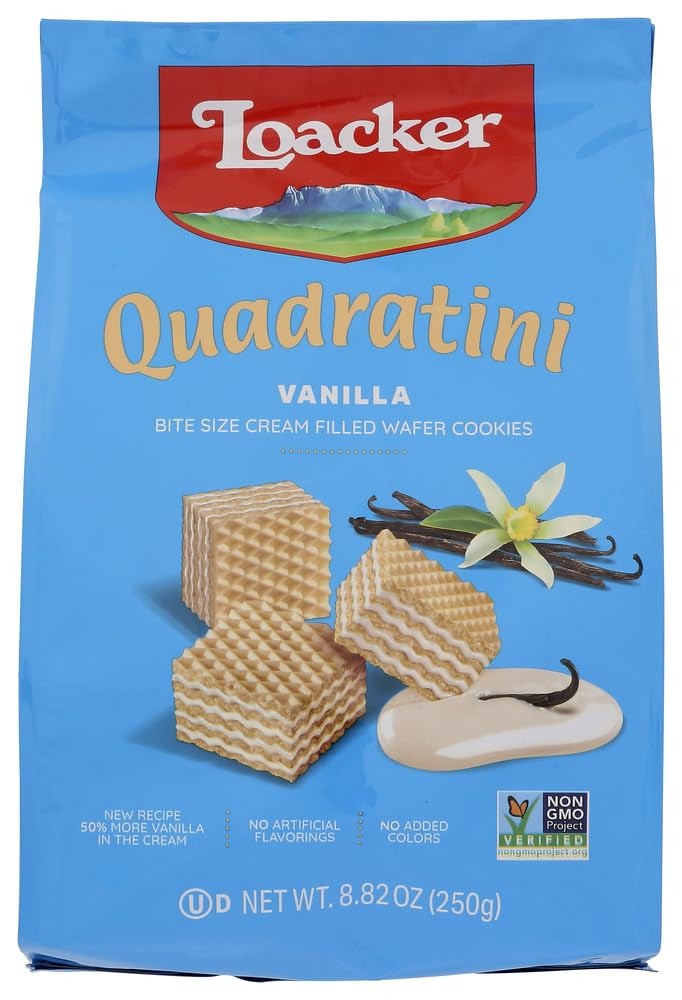
Item Name: Loacker Quadratini- Vanilla Wafer Cookie, 8.82 oz per bag (pack of 4)4
Product Description: Loacker Quadratini- Vanilla Wafer Cookie, 8.82 oz per bag (pack of 4)
Value: 35.28
Unit: Ounce

Price: 9.99